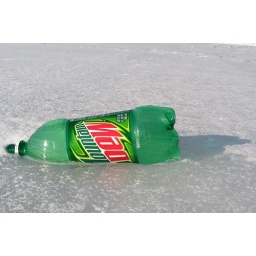
I found a bottle of Mountain Dew frozen in the lake on a cold January day in northern Minnesota